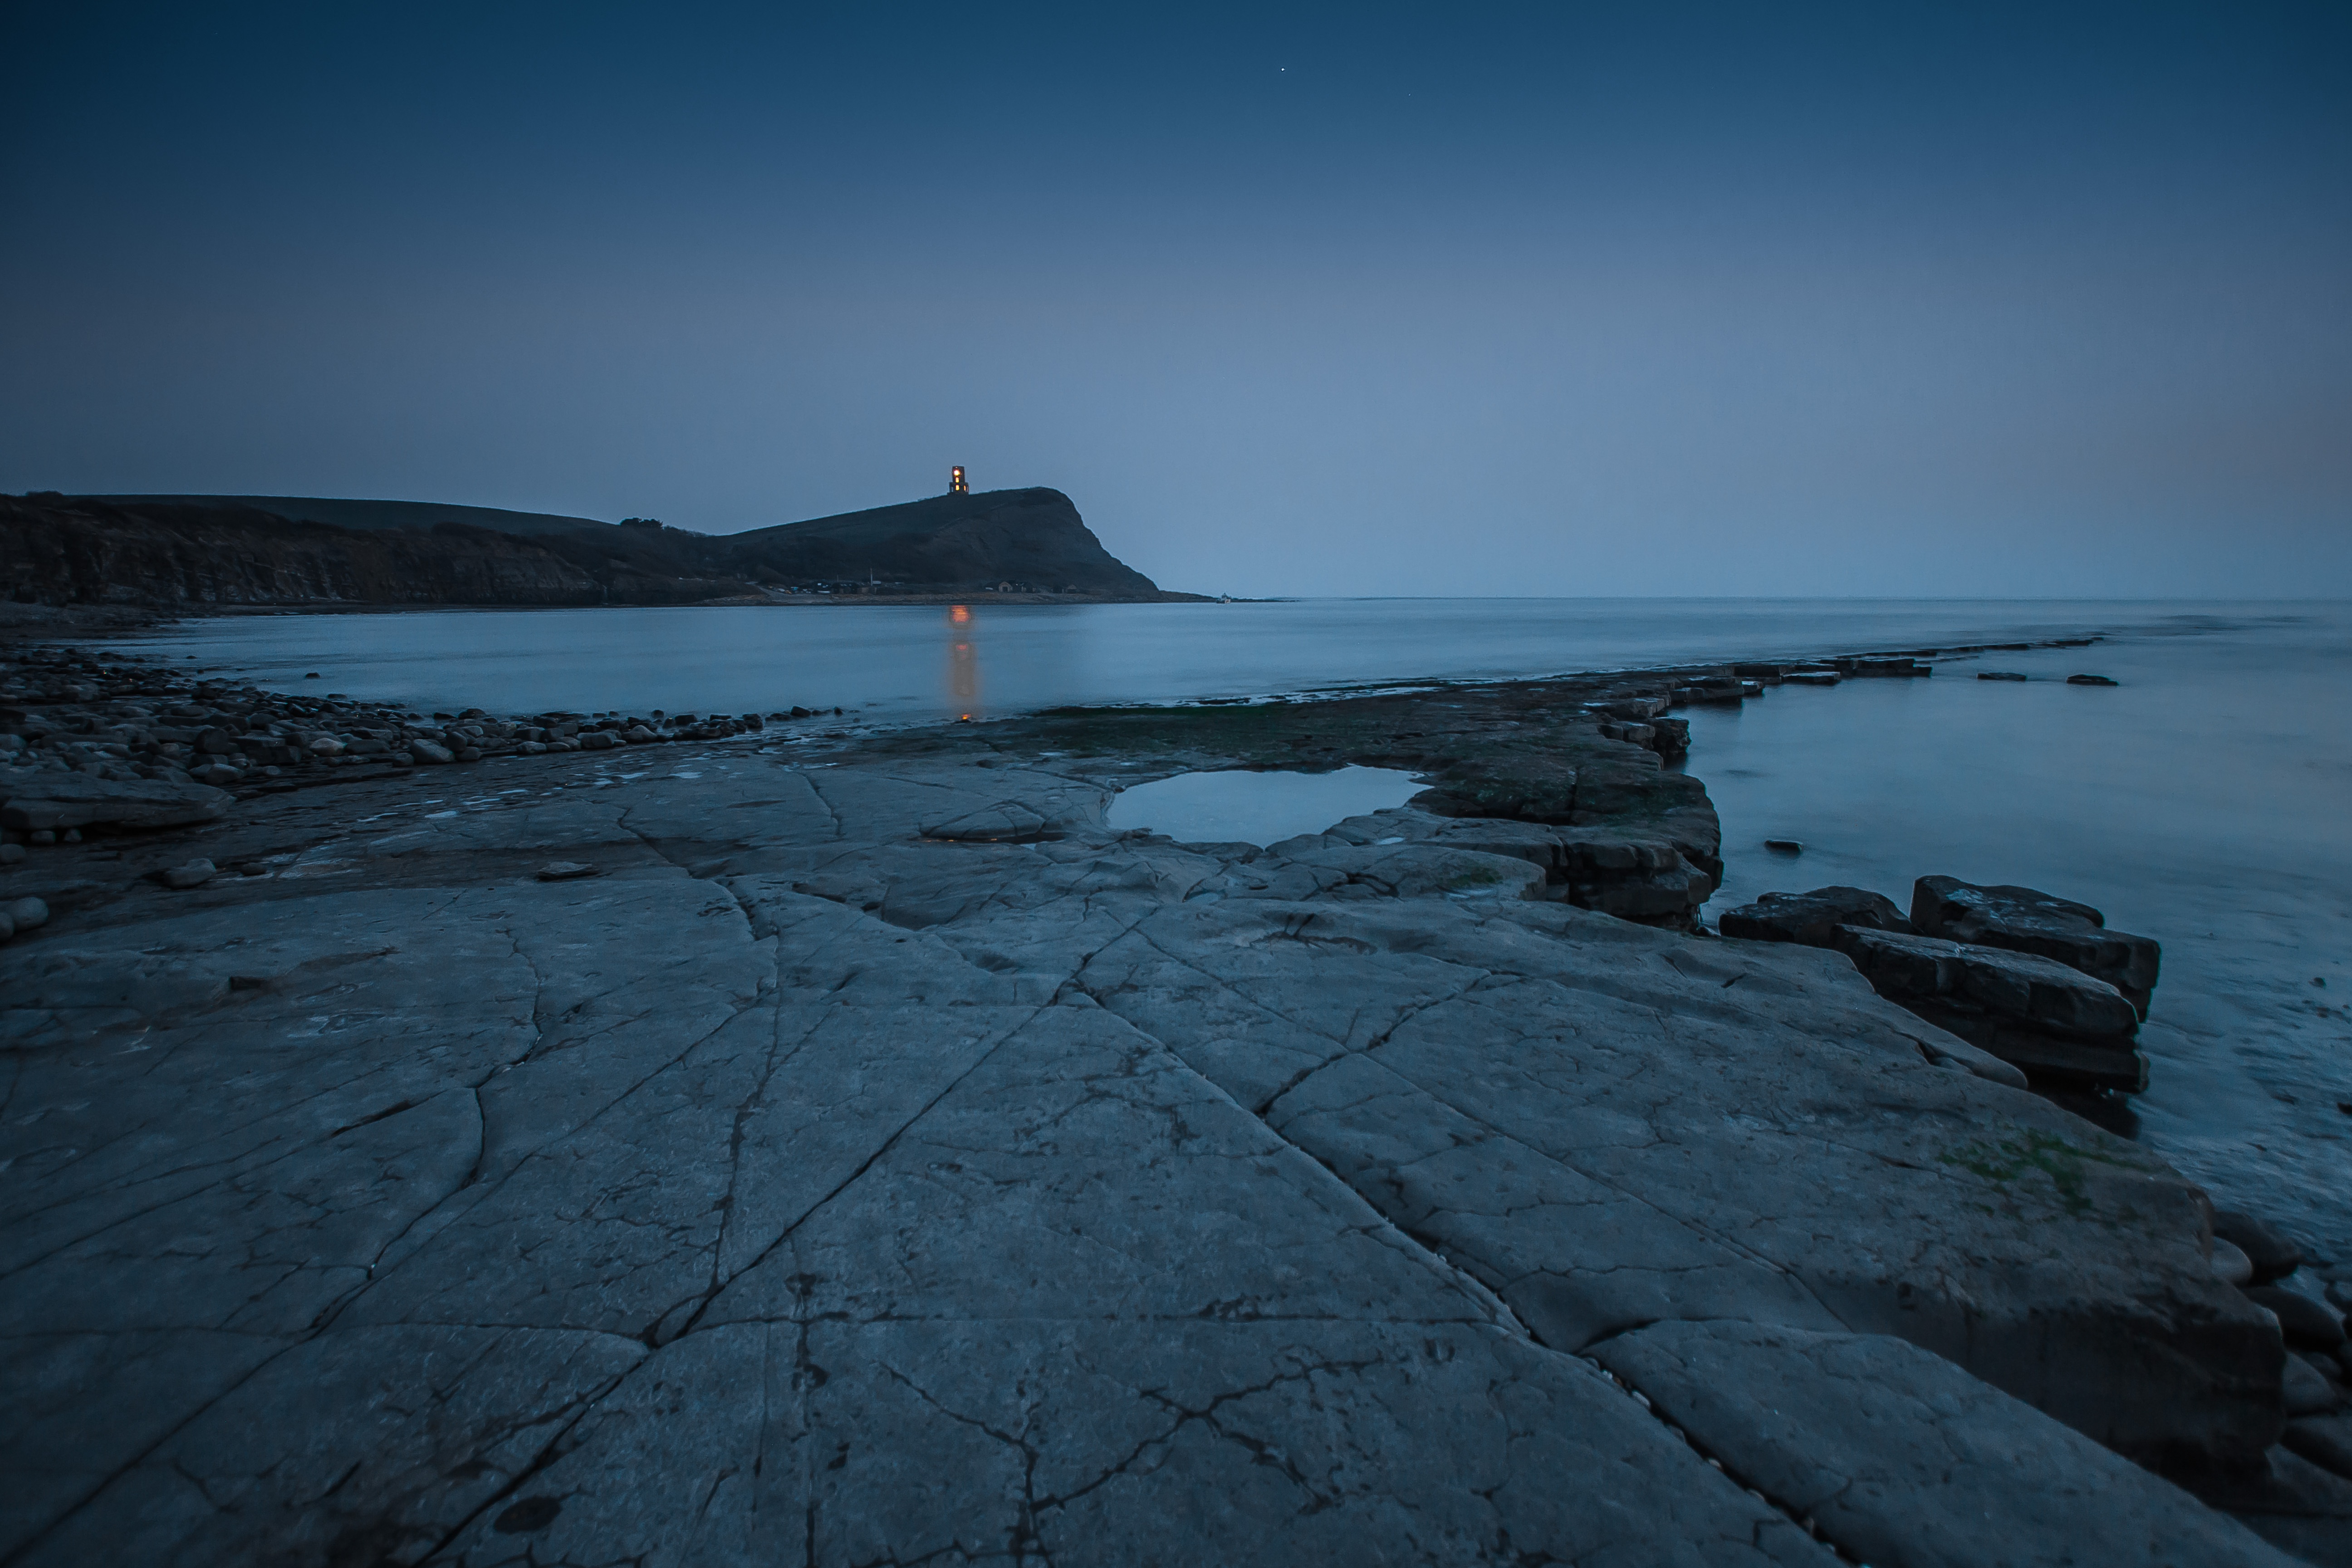
sea, coast, ocean, horizon, winter, cloud, sunrise, sunset, shore, wave, dawn, cliff, dusk, ice, twilight, reflection, tower, bay, arctic, terrain, iceberg, cape, arctic ocean, kimmeridge bay, wind wave, sea ice